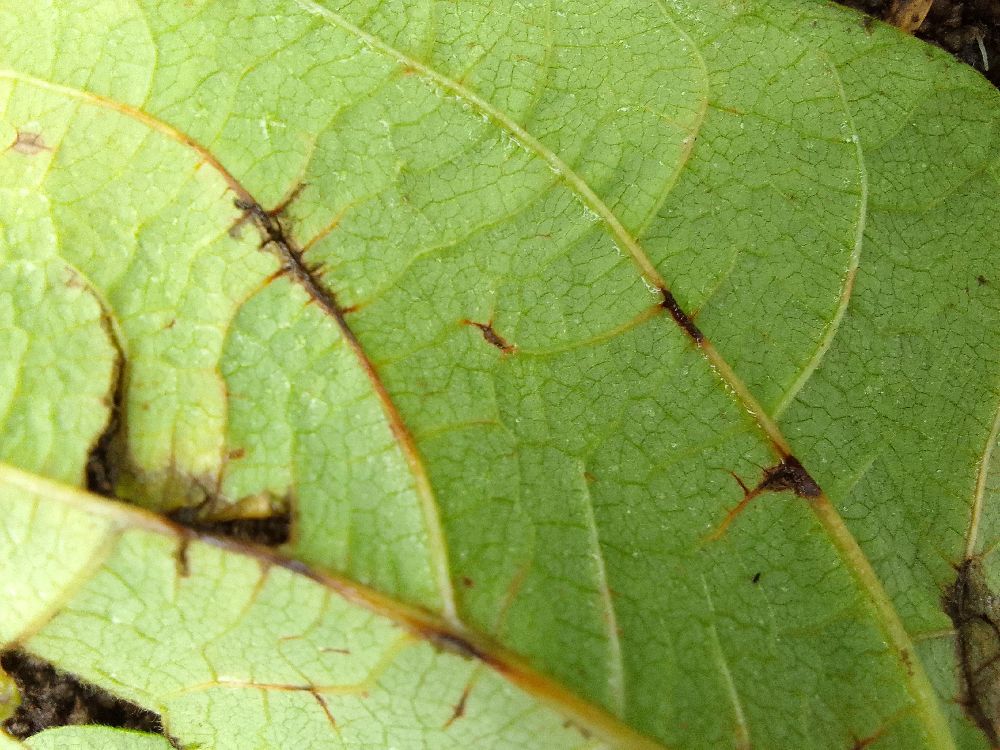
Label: anthracnose